Italian Renaissance garden

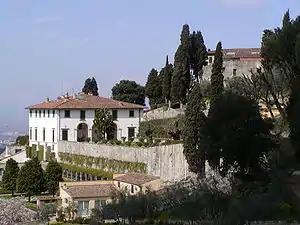
Villa Medici in Fiesole.

While the early Italian Renaissance gardens were designed for contemplation and pleasure with tunnels of greenery, trees for shade, an enclosed "giardino segreto" (secret garden) and fields for games and amusements, the Medici, the ruling dynasty of Florence, used gardens to demonstrate their own power and magnificence. "During the first half of the sixteenth century, magnificence came to be perceived as a princely virtue, and all over the Italian peninsula architects, sculptors, painters, poets, historians and humanist scholars were commissioned to concoct a magnificent image for their powerful patrons." The central fountain at Villa di Castello featured a statue of Hercules defeating Antaeus, alluding to the triumph of the garden's builder, Cosimo de' Medici. over a faction of Florentine nobles who had tried to overthrow him. The garden was a form of political theater, presenting the power, wisdom, order, beauty and glory that the Medici had brought to Florence.